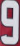
Number: 9